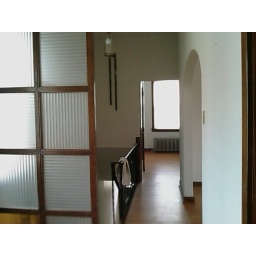
The vertical pipes on the wall make a working doorbell. The 2nd office in the back.